To Every You I've Loved Before (film)

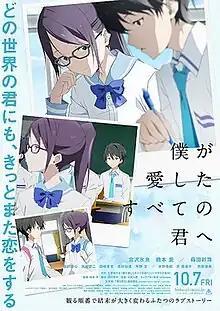
Theatrical release poster

, often shortened to , is a 2022 Japanese animated film based on the novel of the same name by Yomoji Otono. Produced by Bakken Record and distributed by Toei Company, the film is directed by Jun Matsumoto from a script written by Riko Sakaguchi and stars Hio Miyazawa, Ai Hashimoto, Aju Makita, Mutsumi Tamura, Kenji Hamada, Mie Sonozaki, Tomomichi Nishimura, Fumi Hirano, Miki Mizuno, Kimiko Yo, and Tokuma Nishioka.